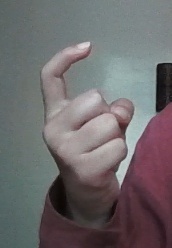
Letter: ra